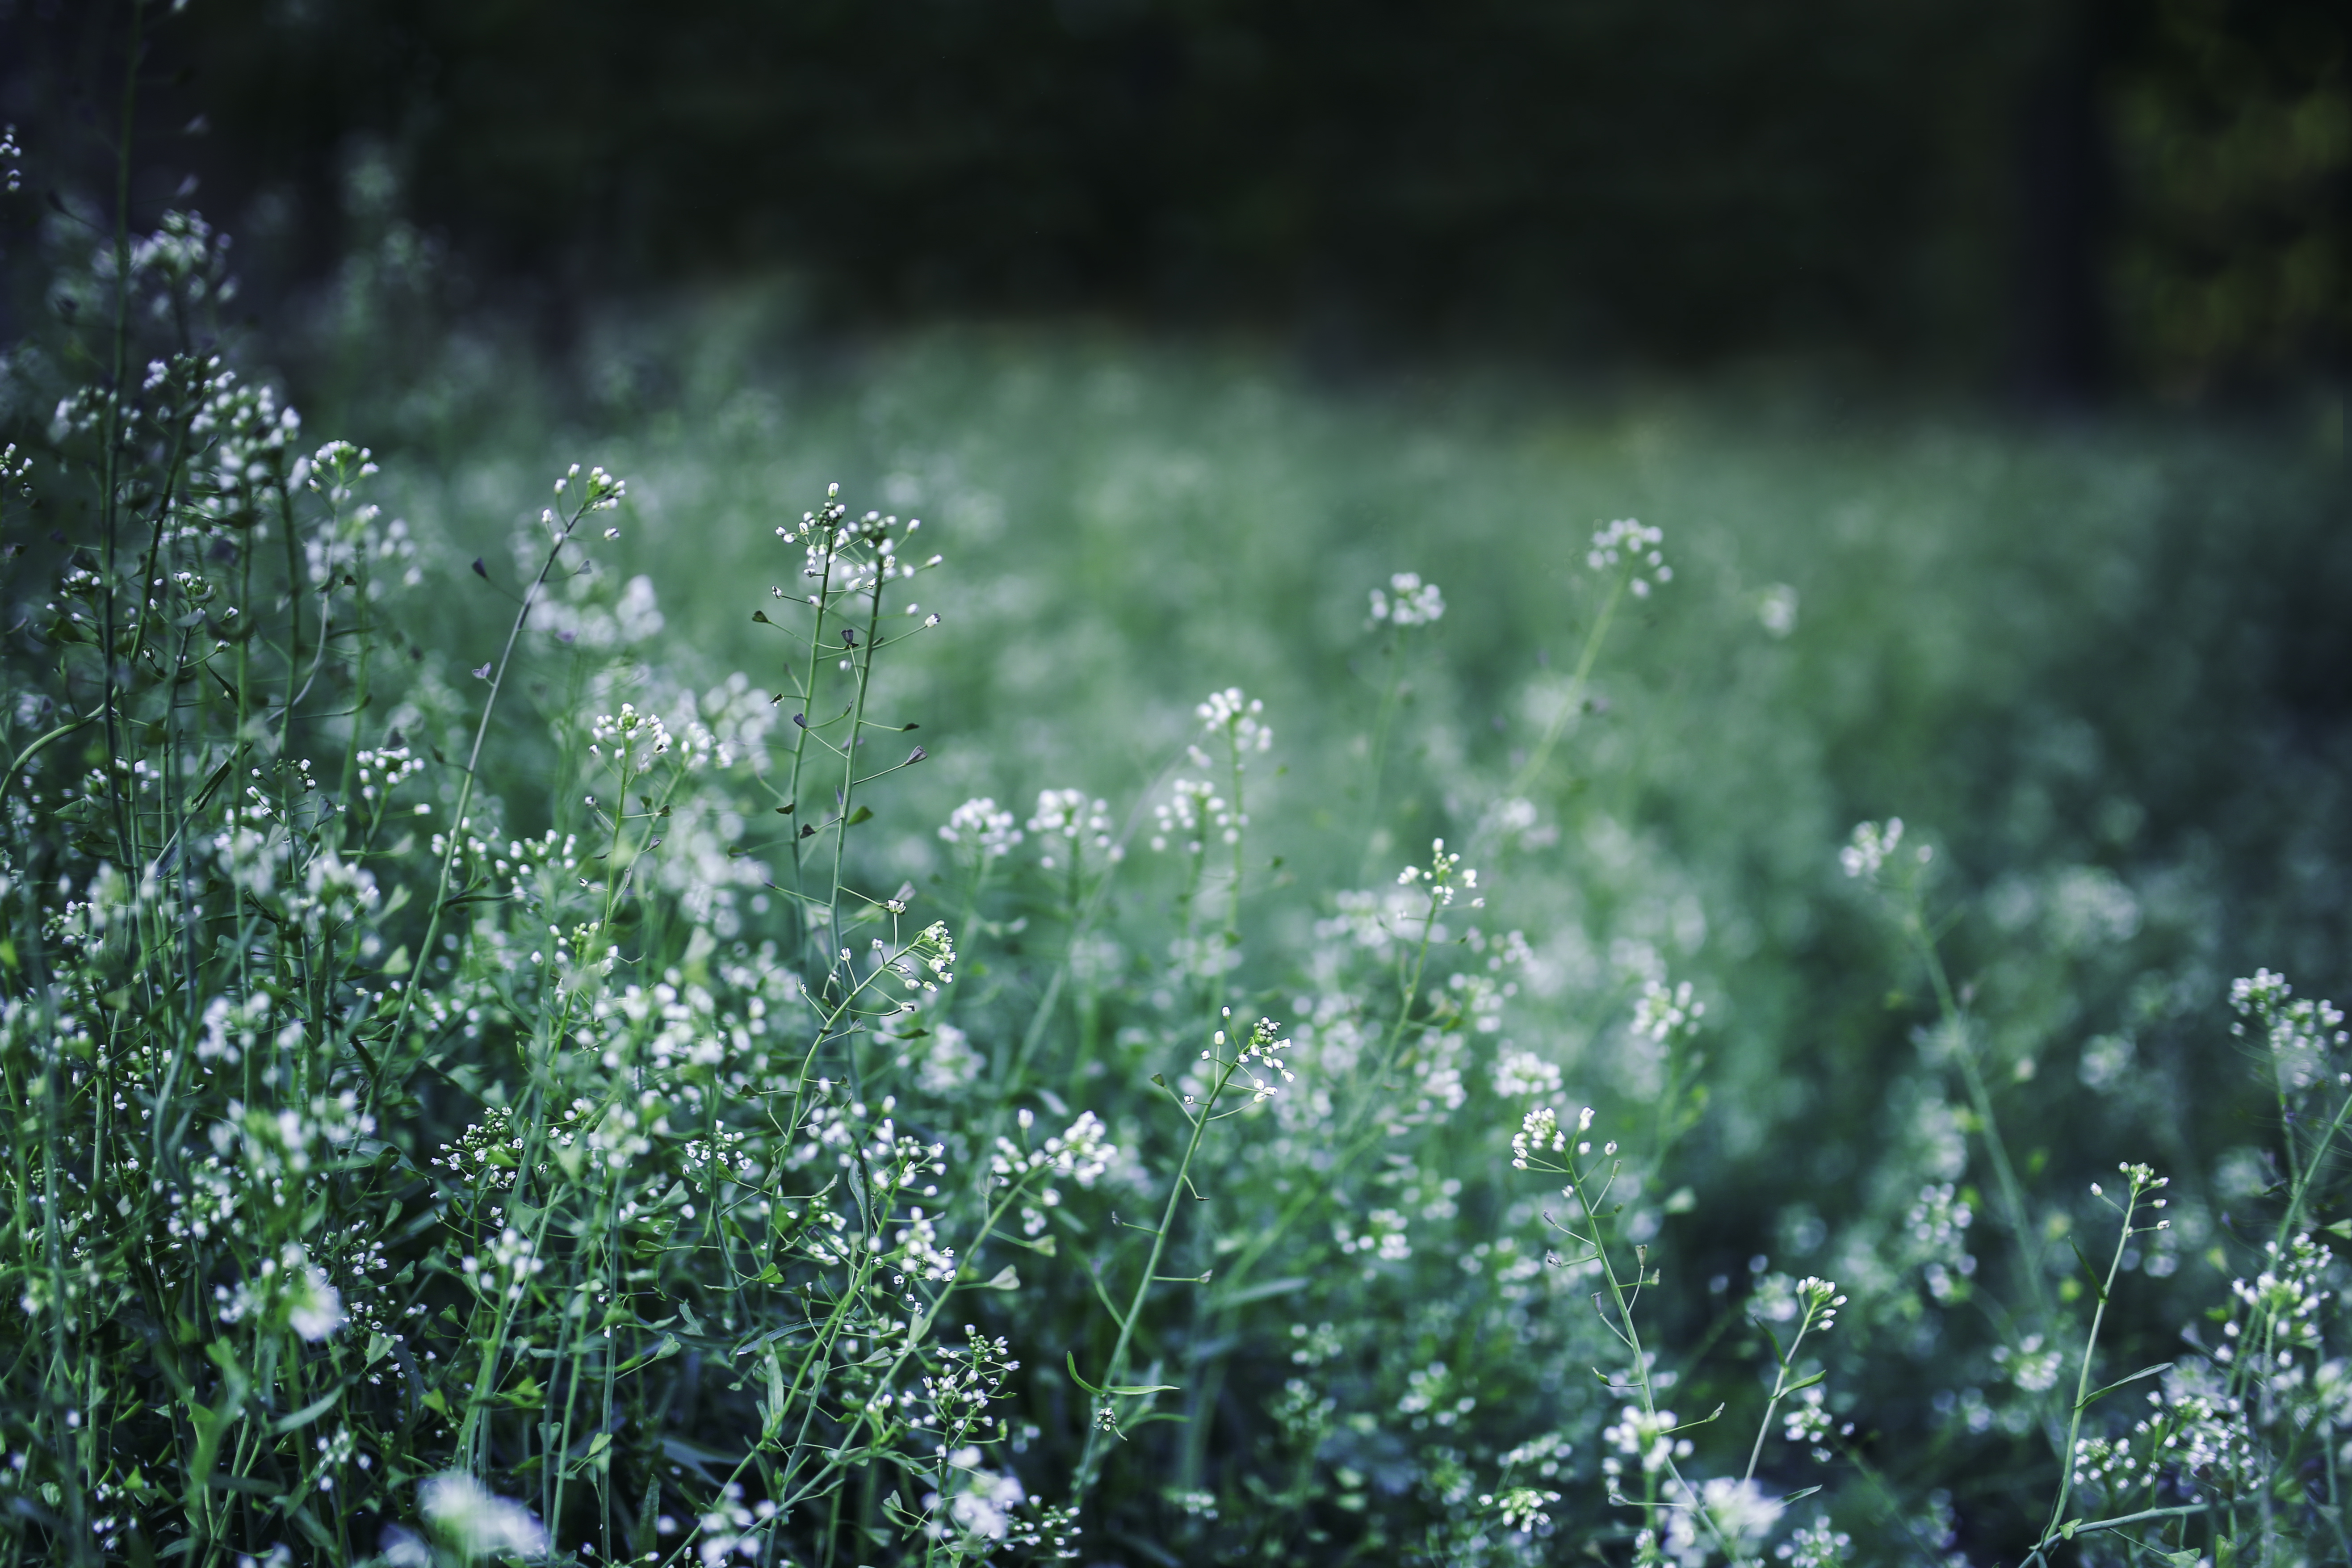
water, nature, forest, grass, branch, dew, plant, meadow, sunlight, leaf, flower, green, flora, wildflower, flowers, habitat, moisture, macro photography, natural environment, grass family, computer wallpaper